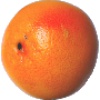
Label: Grapefruit Pink 1